China Seas (film)

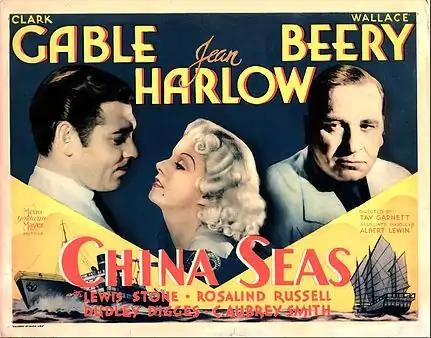
Lobby card

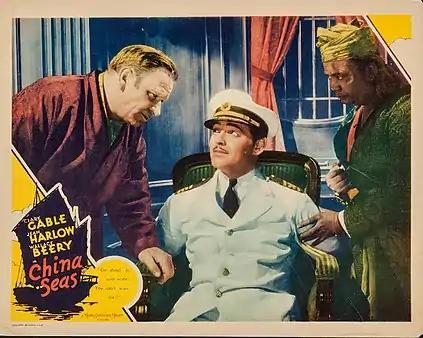

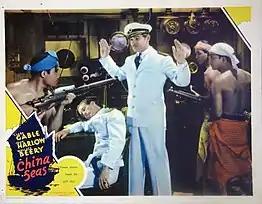

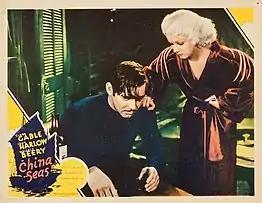

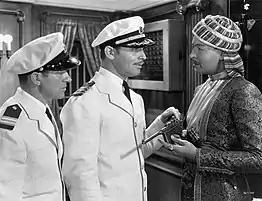

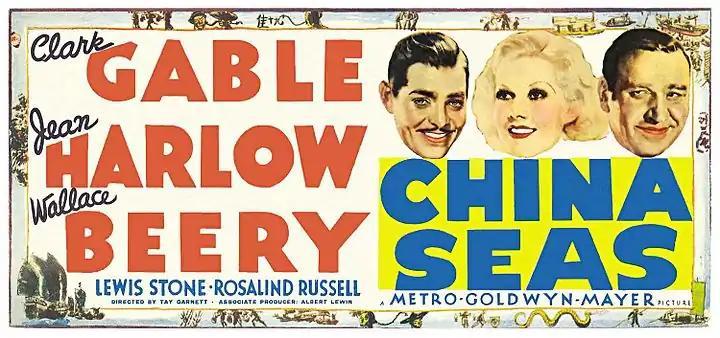

China Seas is a 1935 American adventure film starring Clark Gable as a brave sea captain, Jean Harlow as his brassy paramour, and Wallace Beery as a suspect character. The oceangoing epic also features Rosalind Russell, Lewis Stone, Akim Tamiroff, and Hattie McDaniel, while humorist Robert Benchley portrays a character reeling drunk from one end of the film to the other.